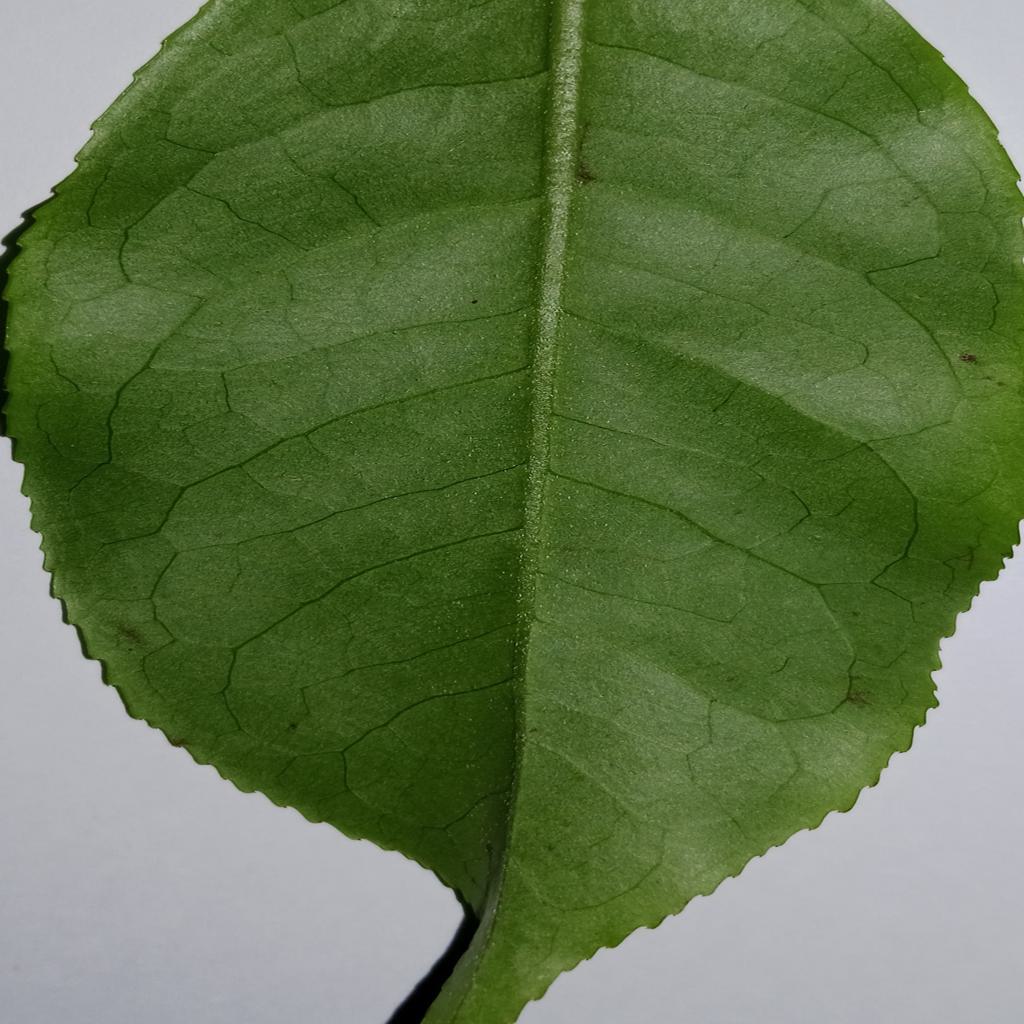
Label: Healthy